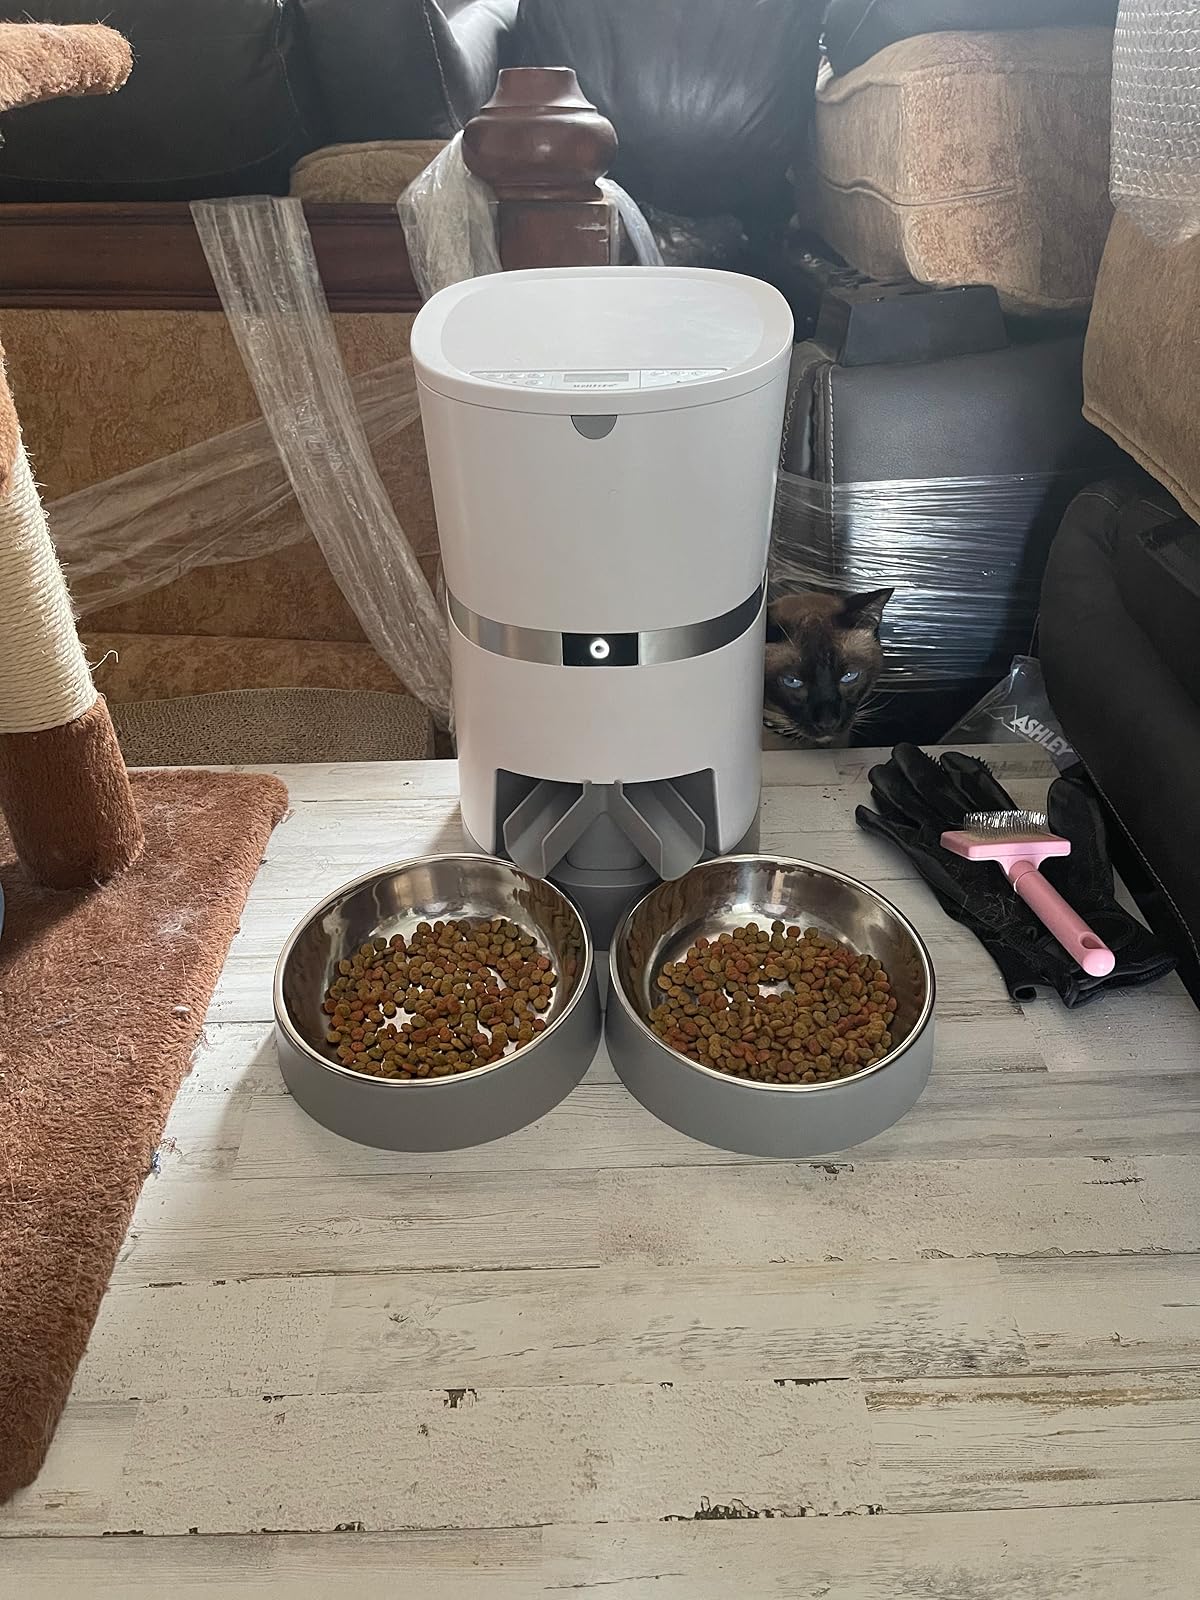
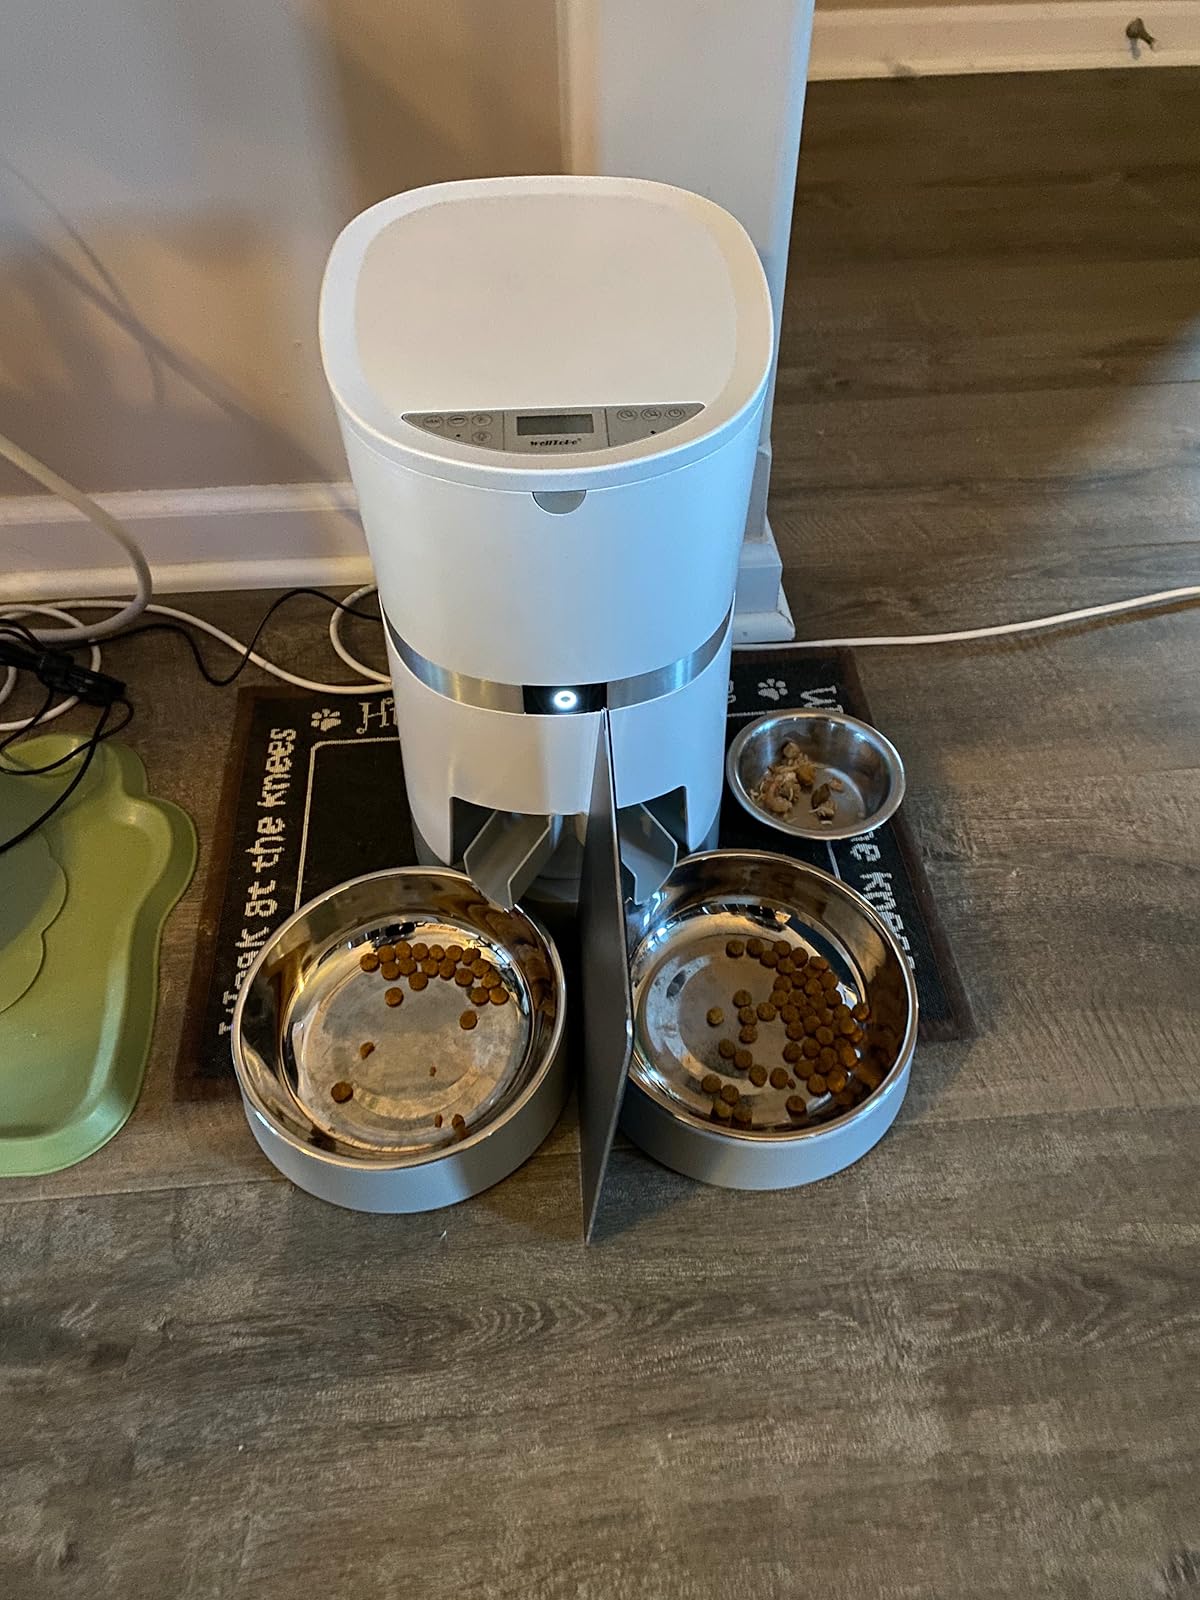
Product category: items_feeder
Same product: yes